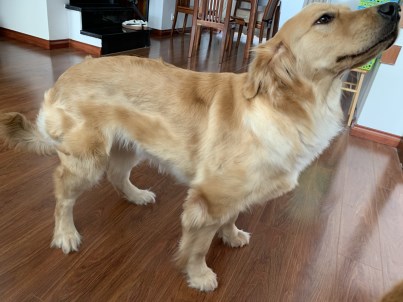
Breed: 5355-n000126-golden_retriever